Hunting H.126

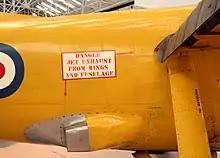
Close view of a fuselage nozzle and the blown flaps

The Hunting H.126 is highly unorthodox aircraft; according to Flight, development "posed numerous aerodynamic, thermodynamic and structural problems... the ducting of hot gases, large changes of trim which occur with such a large variation in lift coefficient, and the inter-relation between control jets... and the conventional elevator and rudder controls". Despite this, several aspects of the aircraft, such as its fixed nosewheel undercarriage, were relatively conventional. There was a deliberate effort to avoid unnecessary complexity, partially as it was felt that testing of the jet flap concept should be carried out in several manageable stages.